2006 Minnesota's 5th congressional district election

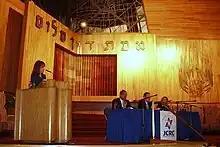
Ellison, Fine and Lee debate at Beth El Synagogue on October 17, 2006.

There were several debates held over the course of the race, along with numerous forums.